Salthill

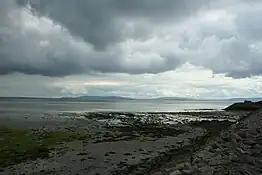
Galway Bay from the Promenade, Salthill

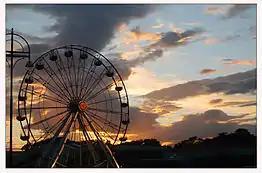
Leisureland's big wheel

Salthill was, until 2007, home to one of the biggest non-fee paying air shows in Galway, the Salthill Air Show, which took place in June over Galway Bay. The show annually attracted over 100,000 people and generated over €1m in revenue.